South West Coast Path

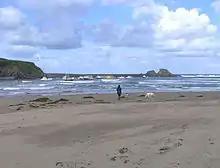
The Haven, the Atlantic Ocean and the beach at Bude

The path leaves Ilfracombe through The Torrs and follows the cliff top past several small bays, including Lee Bay, before passing Bull Point and the Bull Point Lighthouse, into Rackham Bay. It then rounds Morte Point, passing the nearby village of Mortehoe, before turning south to enter the long sandy Morte Bay, which includes Woolacombe and Putsborough. Baggy Point divides Morte Bay from Croyde Bay, and the surfing mecca of Croyde, and then the much larger Barnstaple or Bideford Bay, which forms part of the North Devon Coast Area of Outstanding Natural Beauty. The wide expanse of Saunton Sands, which takes its name from Saunton, merges into the Braunton Burrows Site of Special Scientific Interest, the largest sand dune system (psammosere) in England and a UNESCO Biosphere Reserve. It is particularly important ecologically because it includes the complete successional range of dune plant communities, with over 400 vascular plant species. The short turf communities are very rich in lichens and herbs, and the dune slacks are also rich. The many rare plants and animals include 14 with UK Biodiversity Action Plans.